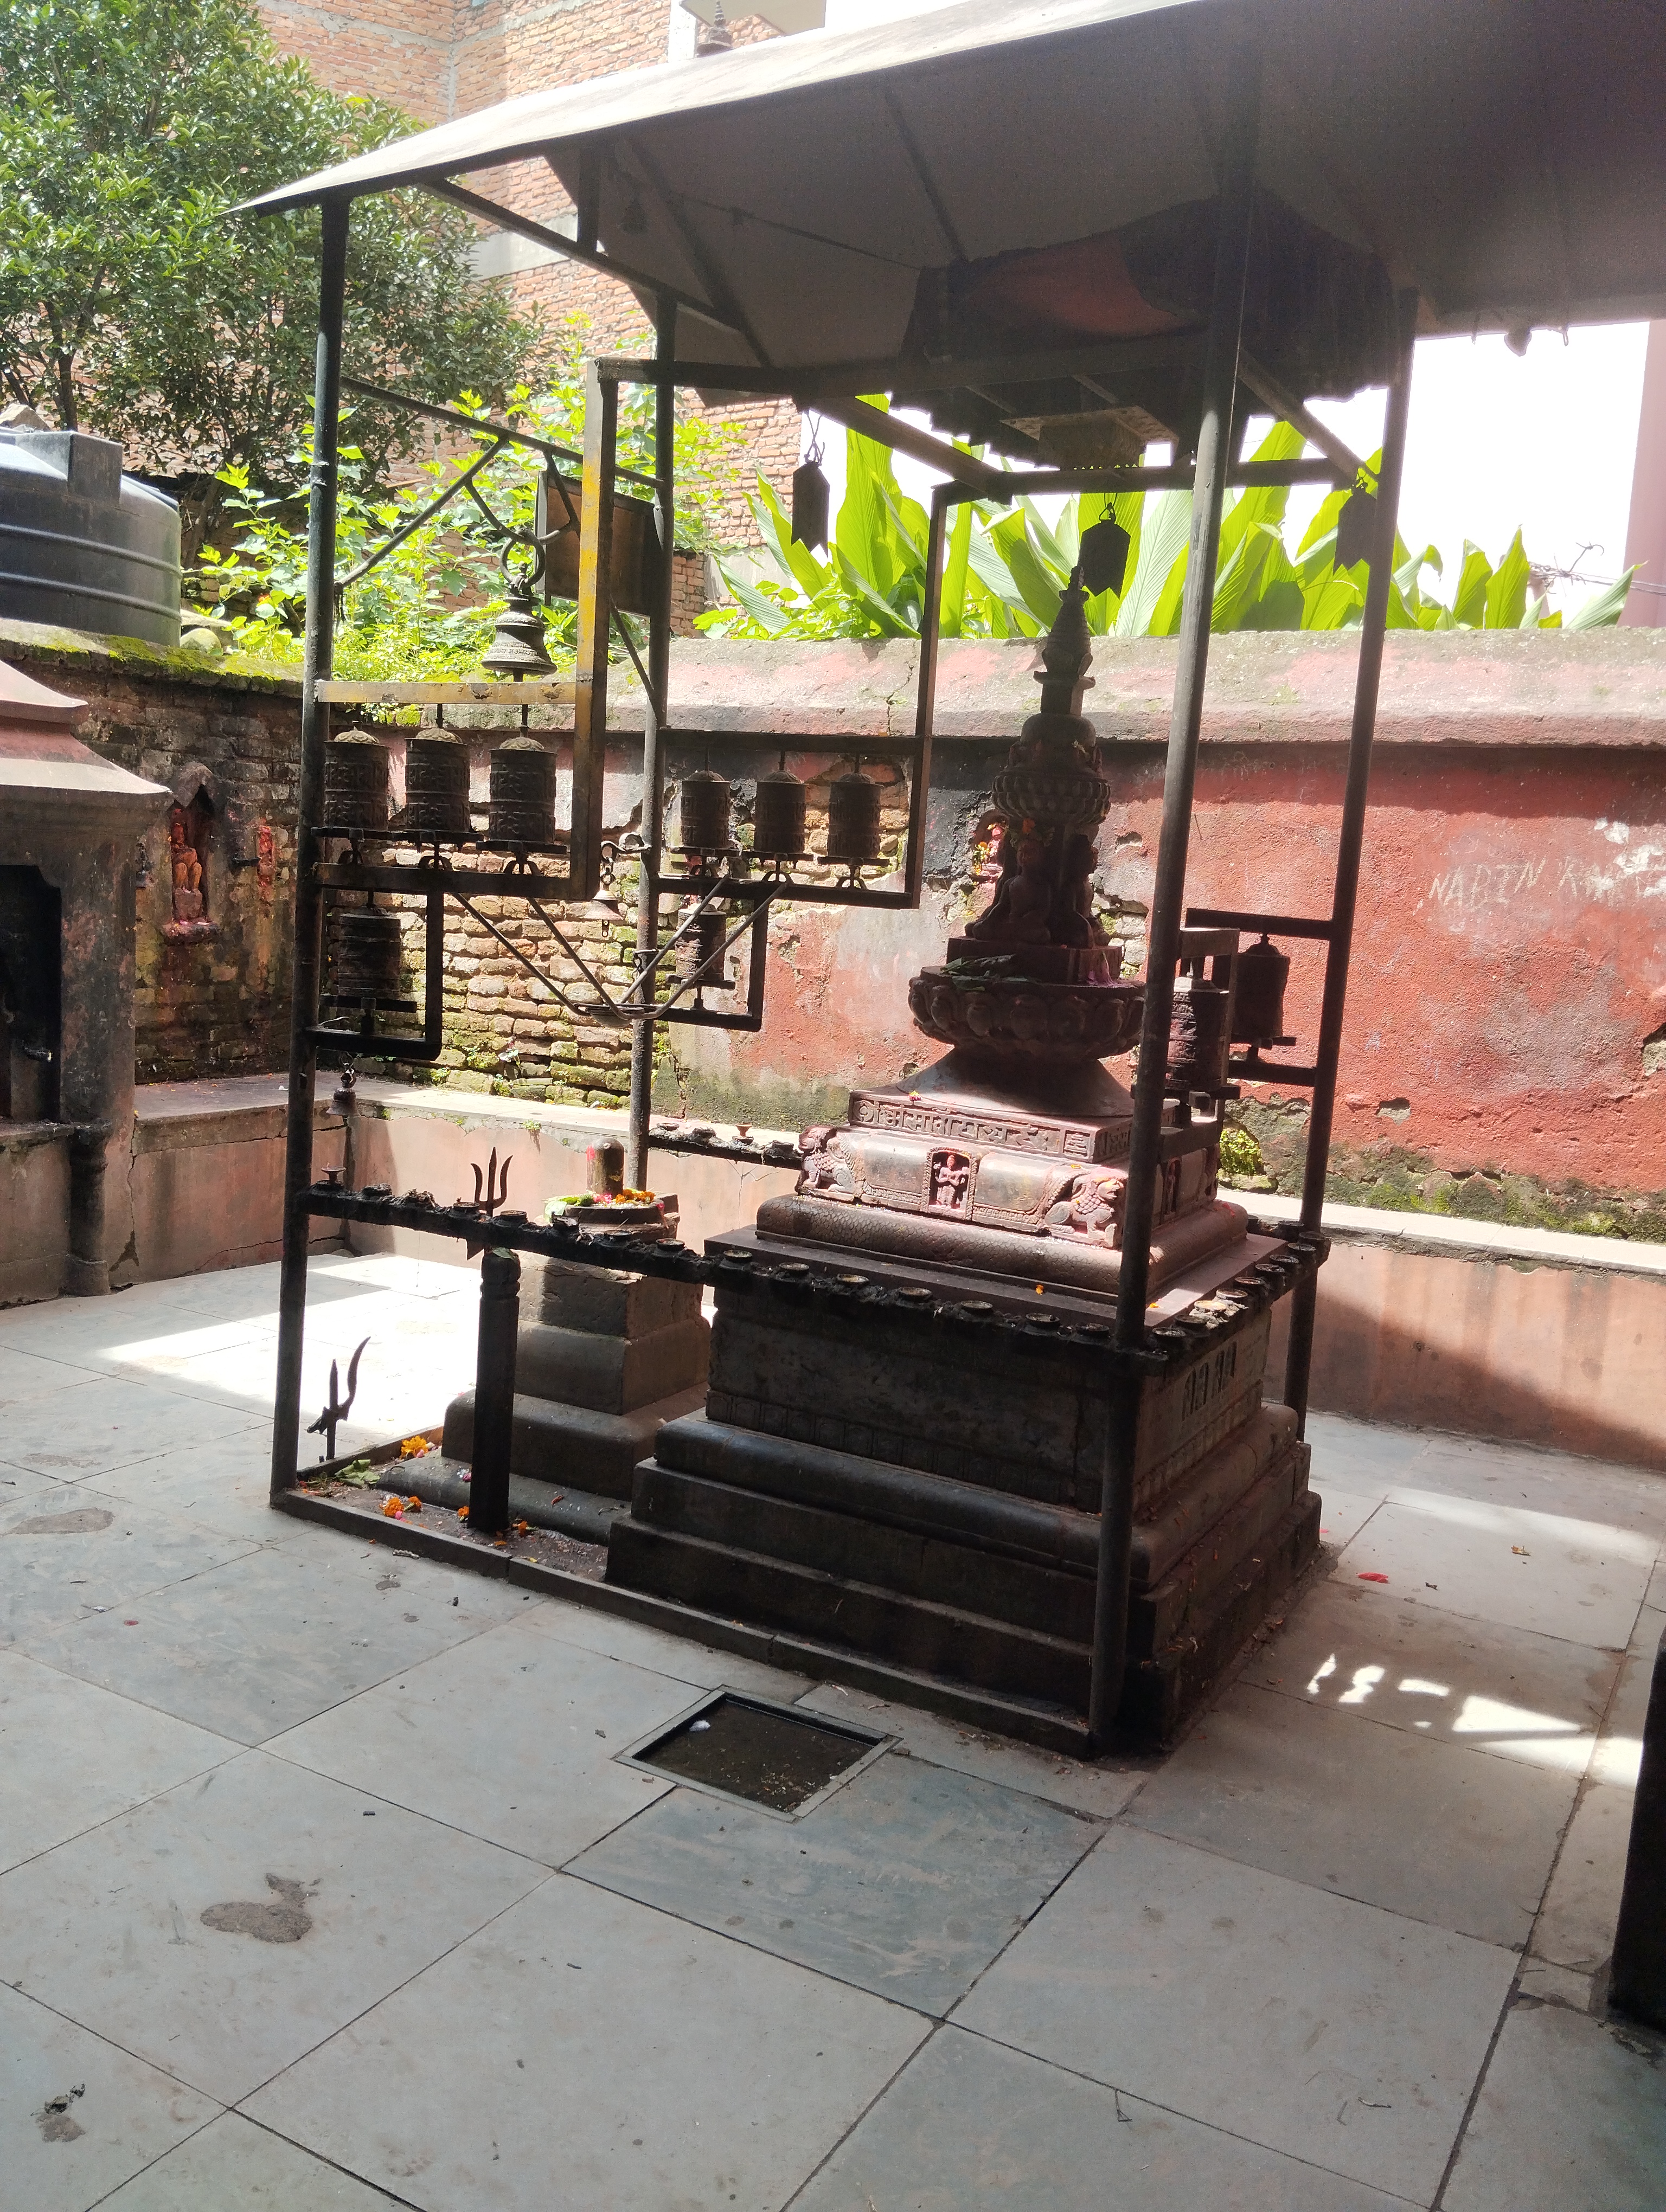
Heritage site: Ganesh_Mandir_Patan